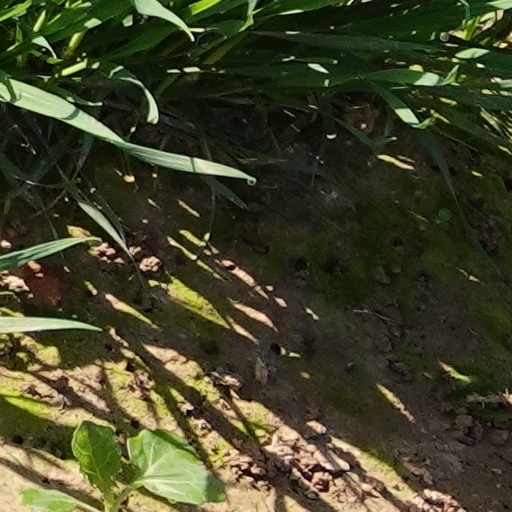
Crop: wheat